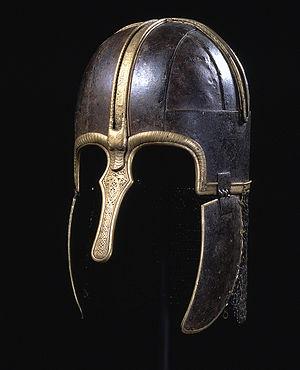
Le casque de Coppergate ou casque d'York est un casque anglo-saxon du VIIIᵉ siècle retrouvé à York en 1982. Il est exposé au Yorkshire Museum.
Le casque de Benty Grange est un casque anglo-saxon avec une figurine de sanglier en guise de cimier.